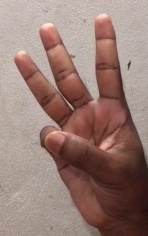
ASL sign: W